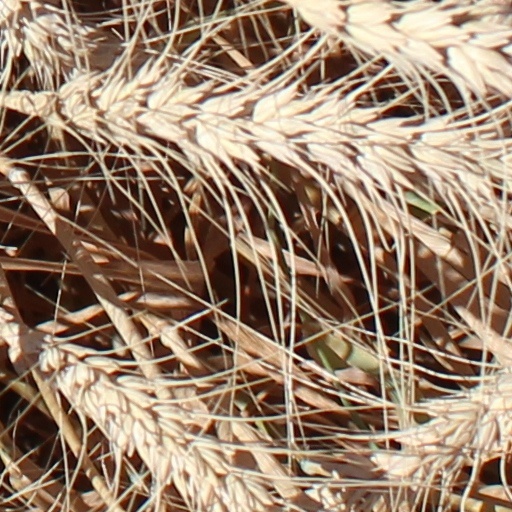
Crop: wheat